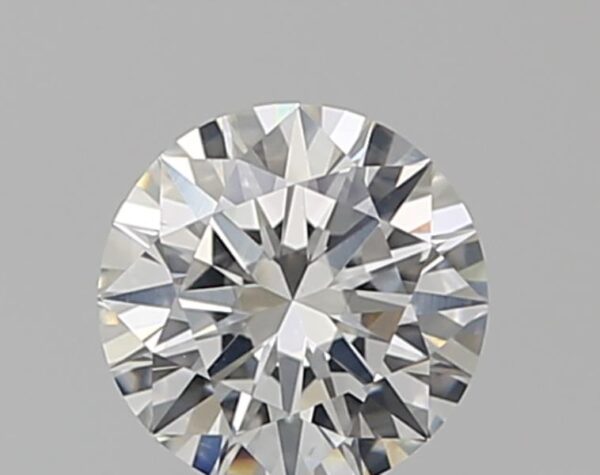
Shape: round
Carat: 0.53
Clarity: VS2
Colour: H
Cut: EX
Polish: EX
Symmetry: EX
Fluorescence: N
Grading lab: GIA
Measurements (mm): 5.19 x 5.22 x 3.18